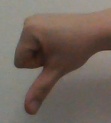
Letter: waw